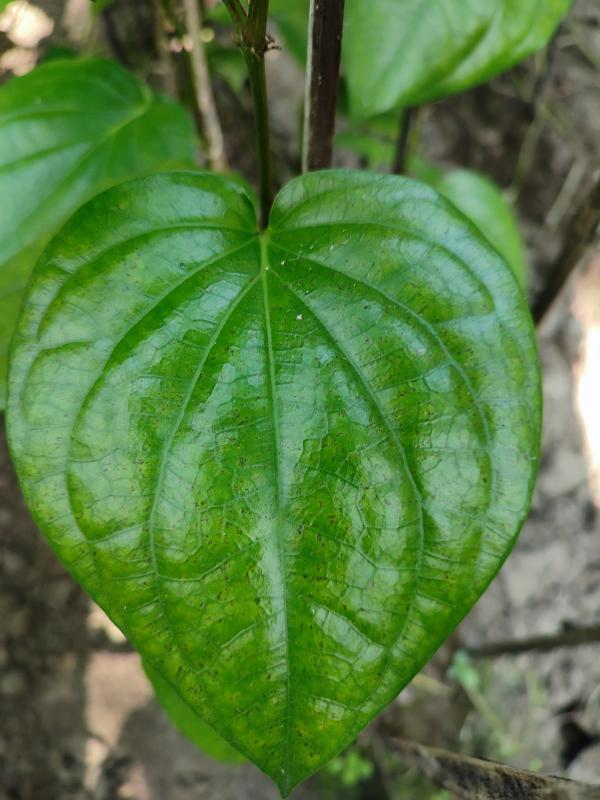
Label: Healthy_Leaf